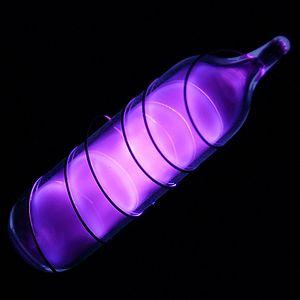
On dénombre 118 éléments chimiques ayant été observés, dont seulement 90 qui se rencontrent dans le milieu naturel.